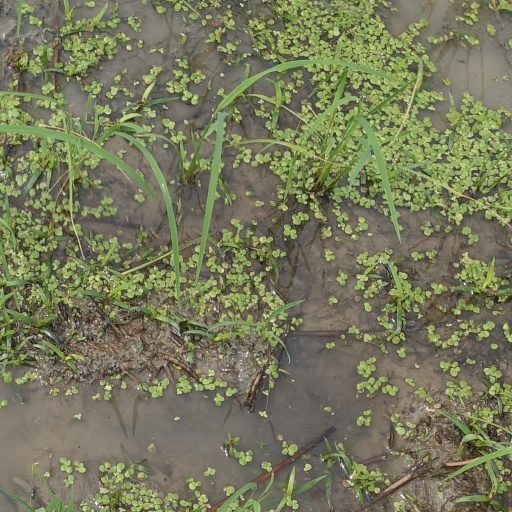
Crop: rice